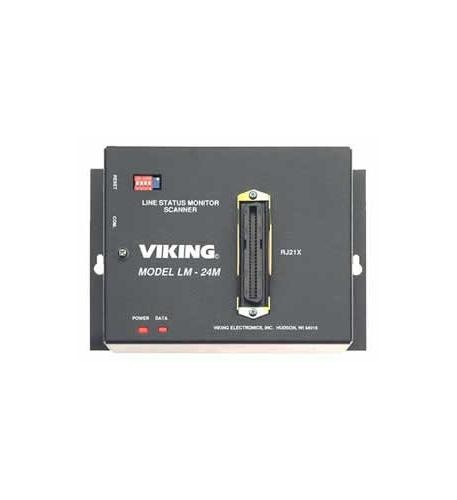
Viking Electronics 24-Line Status Monitor System
`- Visual status for up to 24 analog lines or stations (idle, in-use, ringing) - Programmable ring indication on a per-line basis - Adjustable display viewing angle for desk or wall mounting - Displays require only a single pair of wires - Powers up to (3) LM-24D or LM-12W displays - User printable extension identification cards - Adjustable audio volume - Quick installation - Includes both the display and the scanner - One year warranty - Made in the USA - Ideal for areas where personal attention must be given to every call - Eliminates the additional cost of adding a PABX console or key system - Allows for full utilization of all call pickup features - Monitors the status of lines or stations
Brand: Viking Electronics
Category: Electronics > Communications > Caller IDs